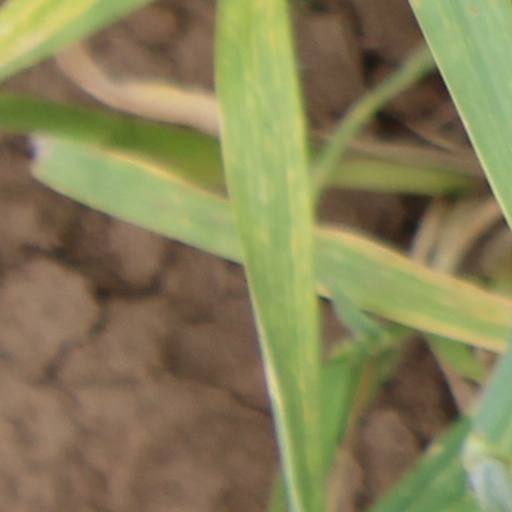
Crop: wheat